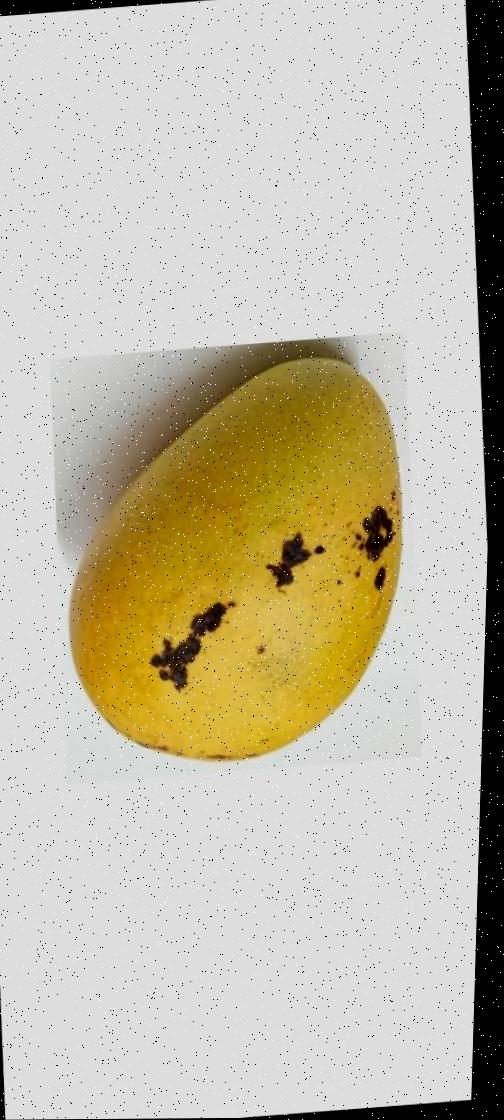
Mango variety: Bari-11